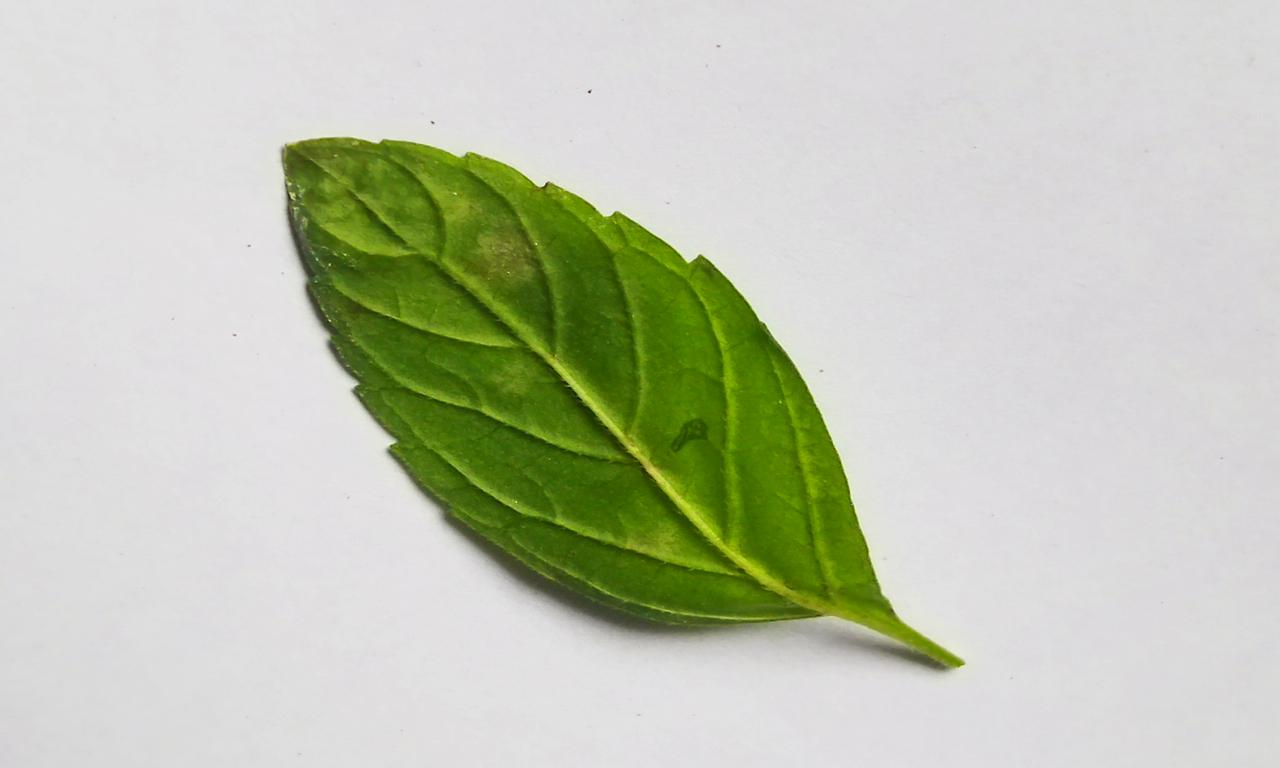
Label: Spoiled